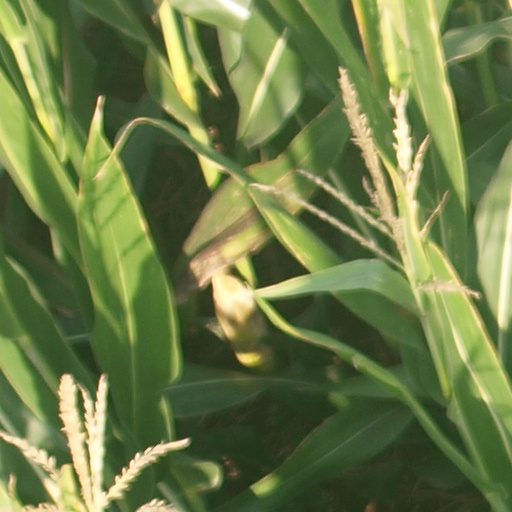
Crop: maize; corn